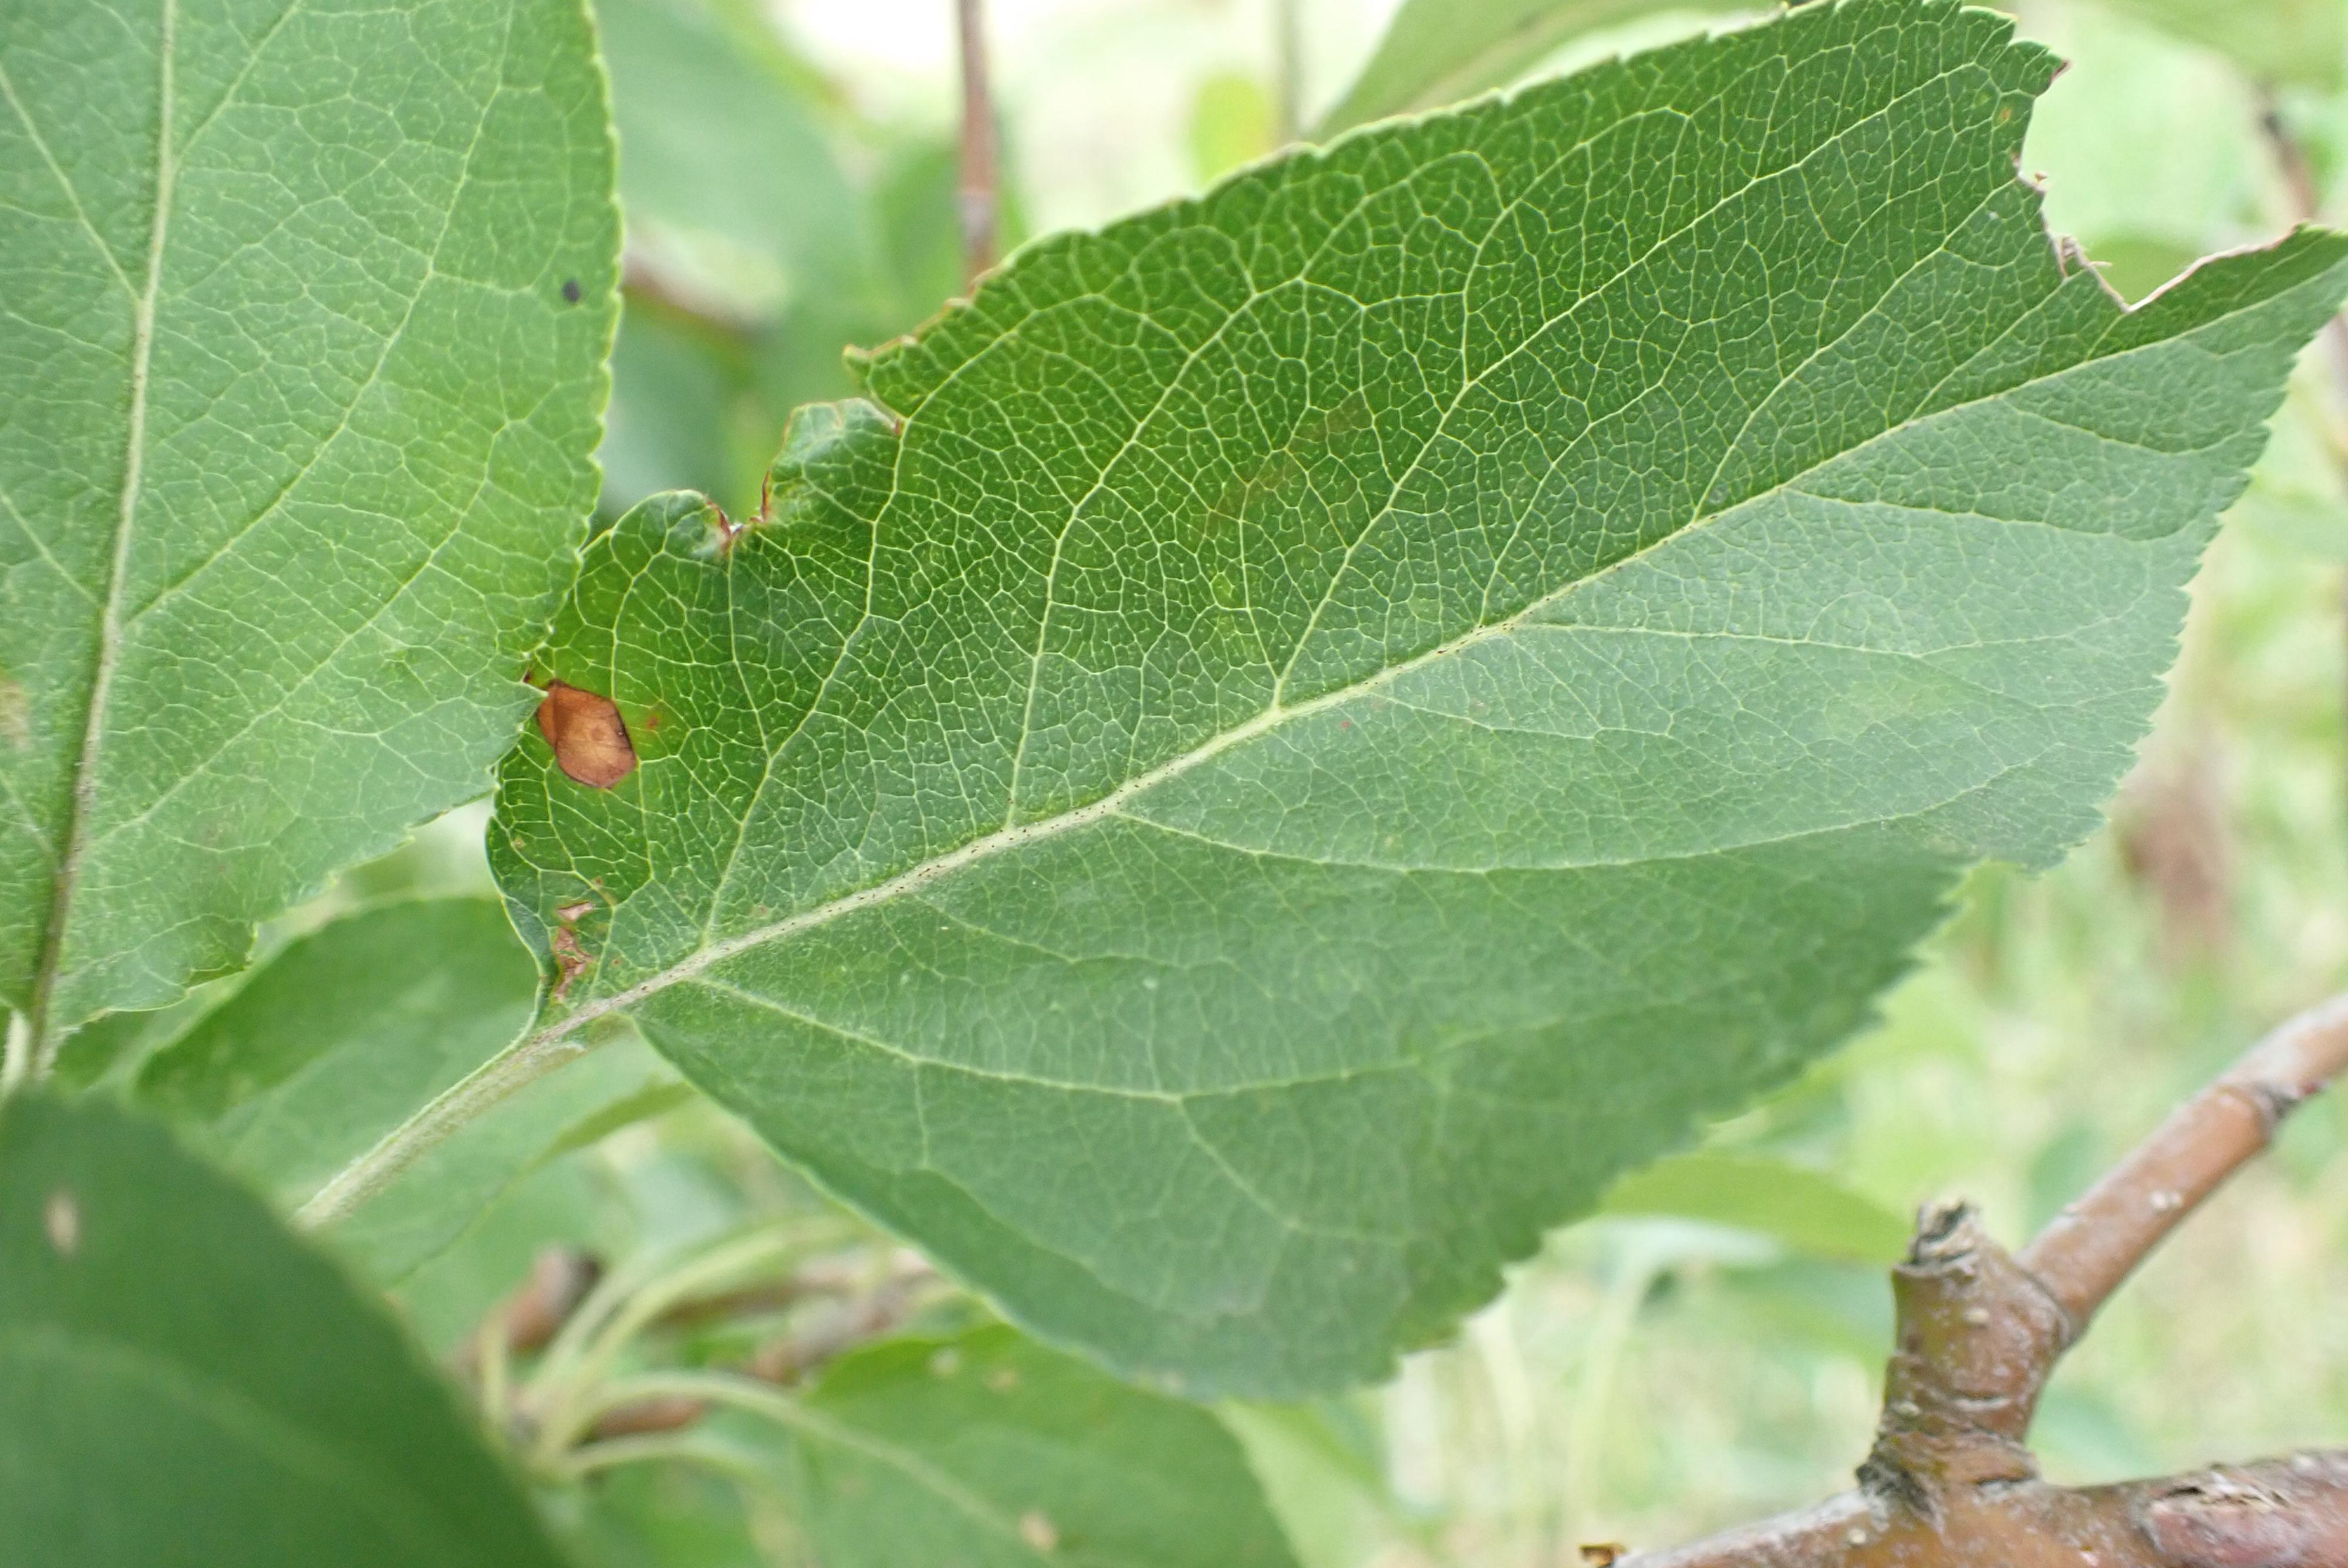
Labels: frog_eye_leaf_spot